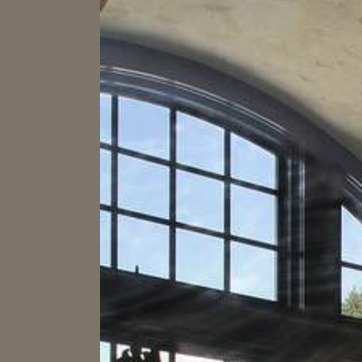
Material: glass